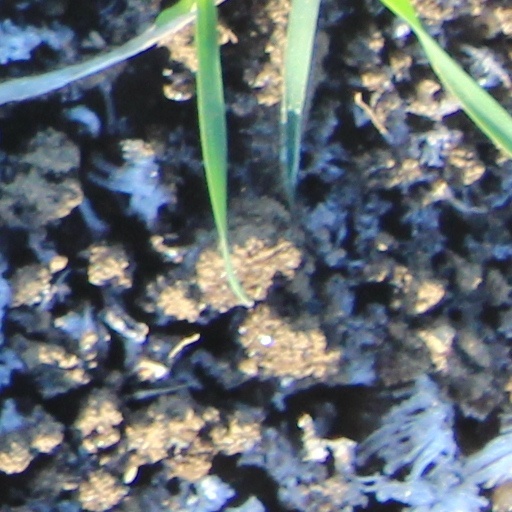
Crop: wheat